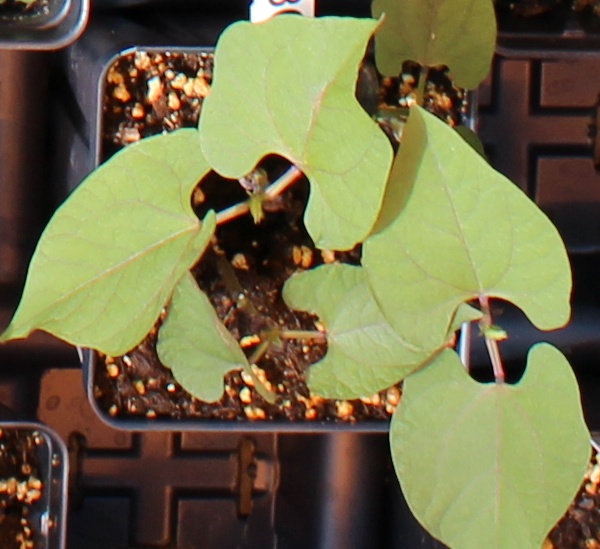
Label: Blackbean